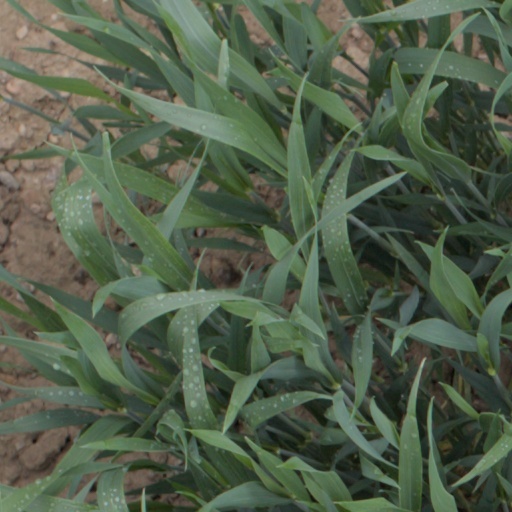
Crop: wheat